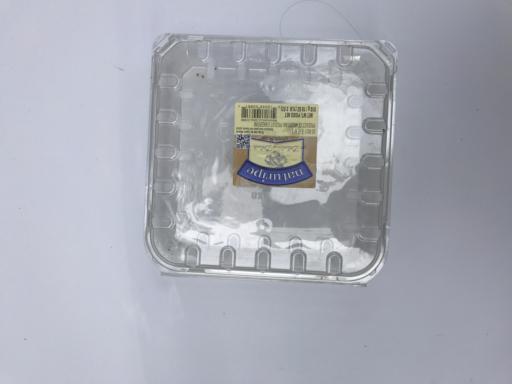
Waste category: plastic